Neoscytalidium dimidiatum

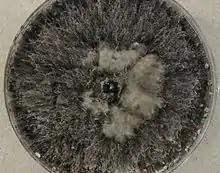
<a href="https%3A//www.uamh.ca/details.php%3Fid%3D10614">UAMH 10614 "Neoscytalidium dimidiatum"

This filamentous fungus produces sinuous and irregular hyphae and is characterized by rapidly growing colonies that are deeply tufted with dense, darkly coloured, ropy aerial mycelium. Cultures are rapidly growing, initially light in colour and becoming dark brown and then black with age. Both arthroconidia and pycnidia may be produced in the same culture. Cultures of the fungus derived from human skin tend to be black in colouration.